Henry Clay Monument

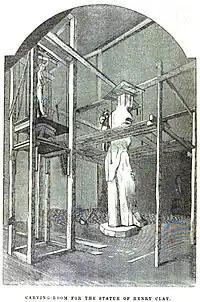
The statue under construction, 1853

Following the placement of this cornerstone, work on the monument progressed slowly. On August 16, the monument association established a building committee to oversee the construction of the memorial. Hewson served as the project's architect and designed the overall design for the column. This column was created by George B. Fissler. Meanwhile, the statue of Clay was designed by H. Wesche, a Philadelphia-based sculptor, and was cast at the foundry of Robert Wood & Company, also based in Philadelphia. The statue would be the first monumental cast iron sculpture created in the United States. In total, about 150 wooden patterns were used in the sand casting process. Jacob Madara, a local stonemason, oversaw the structure's stonework construction.